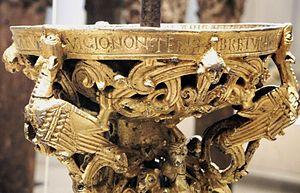
Le Chandelier de Gloucester est un chandelier en bronze doré exposé au Victoria and Albert Museum de Londres. Il a été réalisé pour la cathédrale de Gloucester entre 1104 et 1113, et est l'une des objets encore existant de ferronnerie et d'art roman d'origine anglaise.
L'art roman en Angleterre est introduit par le roi Édouard le Confesseur à l'abbaye de Westminster consacrée en 1065. La conquête normande de l'Angleterre de 1066 et l'invasion entraînent la naissance d'un art roman anglais qu'il ne faut pas confondre avec celui s'épanouissant en Normandie continentale. Guillaume le Conquérant devenu roi d'Angleterre organise ce pays et en retire de grandes richesses qui financent de nombreux chantiers en Normandie et en Angleterre où de nombreux religieux normands sont mis à la tête d'importants diocèses. L'influence normande, forte après l'invasion, intègre progressivement la culture anglo-saxonne.